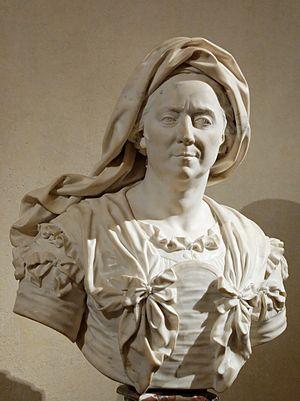
Portrait de Marie Serre, mère de Hyacinthe Rigaud. Marbre, 1706. Sculpté d'après un tableau exécuté par ce dernier.
Hyacinthe Rigaud, né Jacinto Francisco Honorat Matias Rigau-Ros i Serra à Perpignan le 18 juillet 1659 et mort à Paris le 29 décembre 1743, est un peintre français, spécialisé dans le portrait.